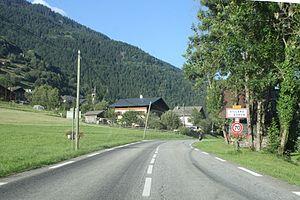
Entrée de Villard-sur-Doron (Savoie).